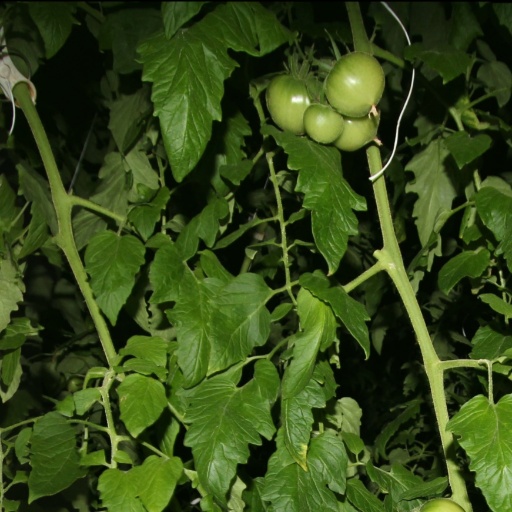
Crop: tomato